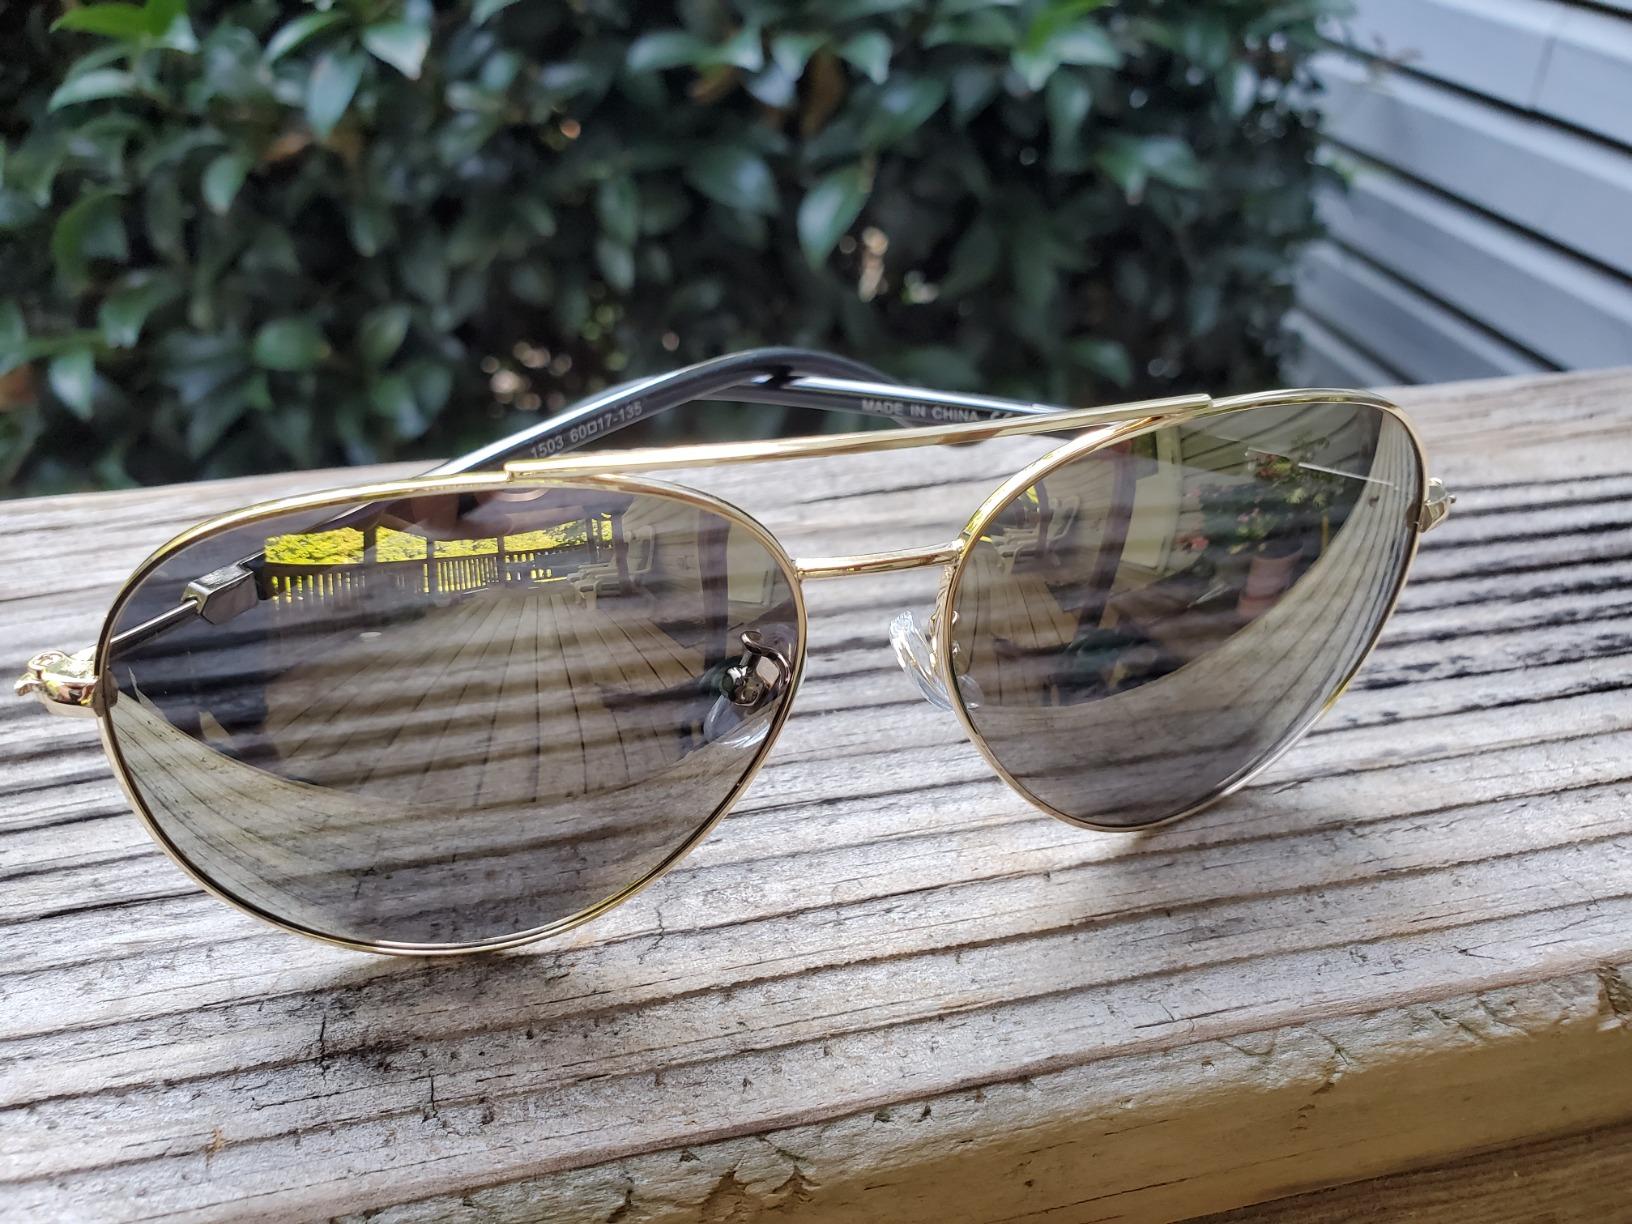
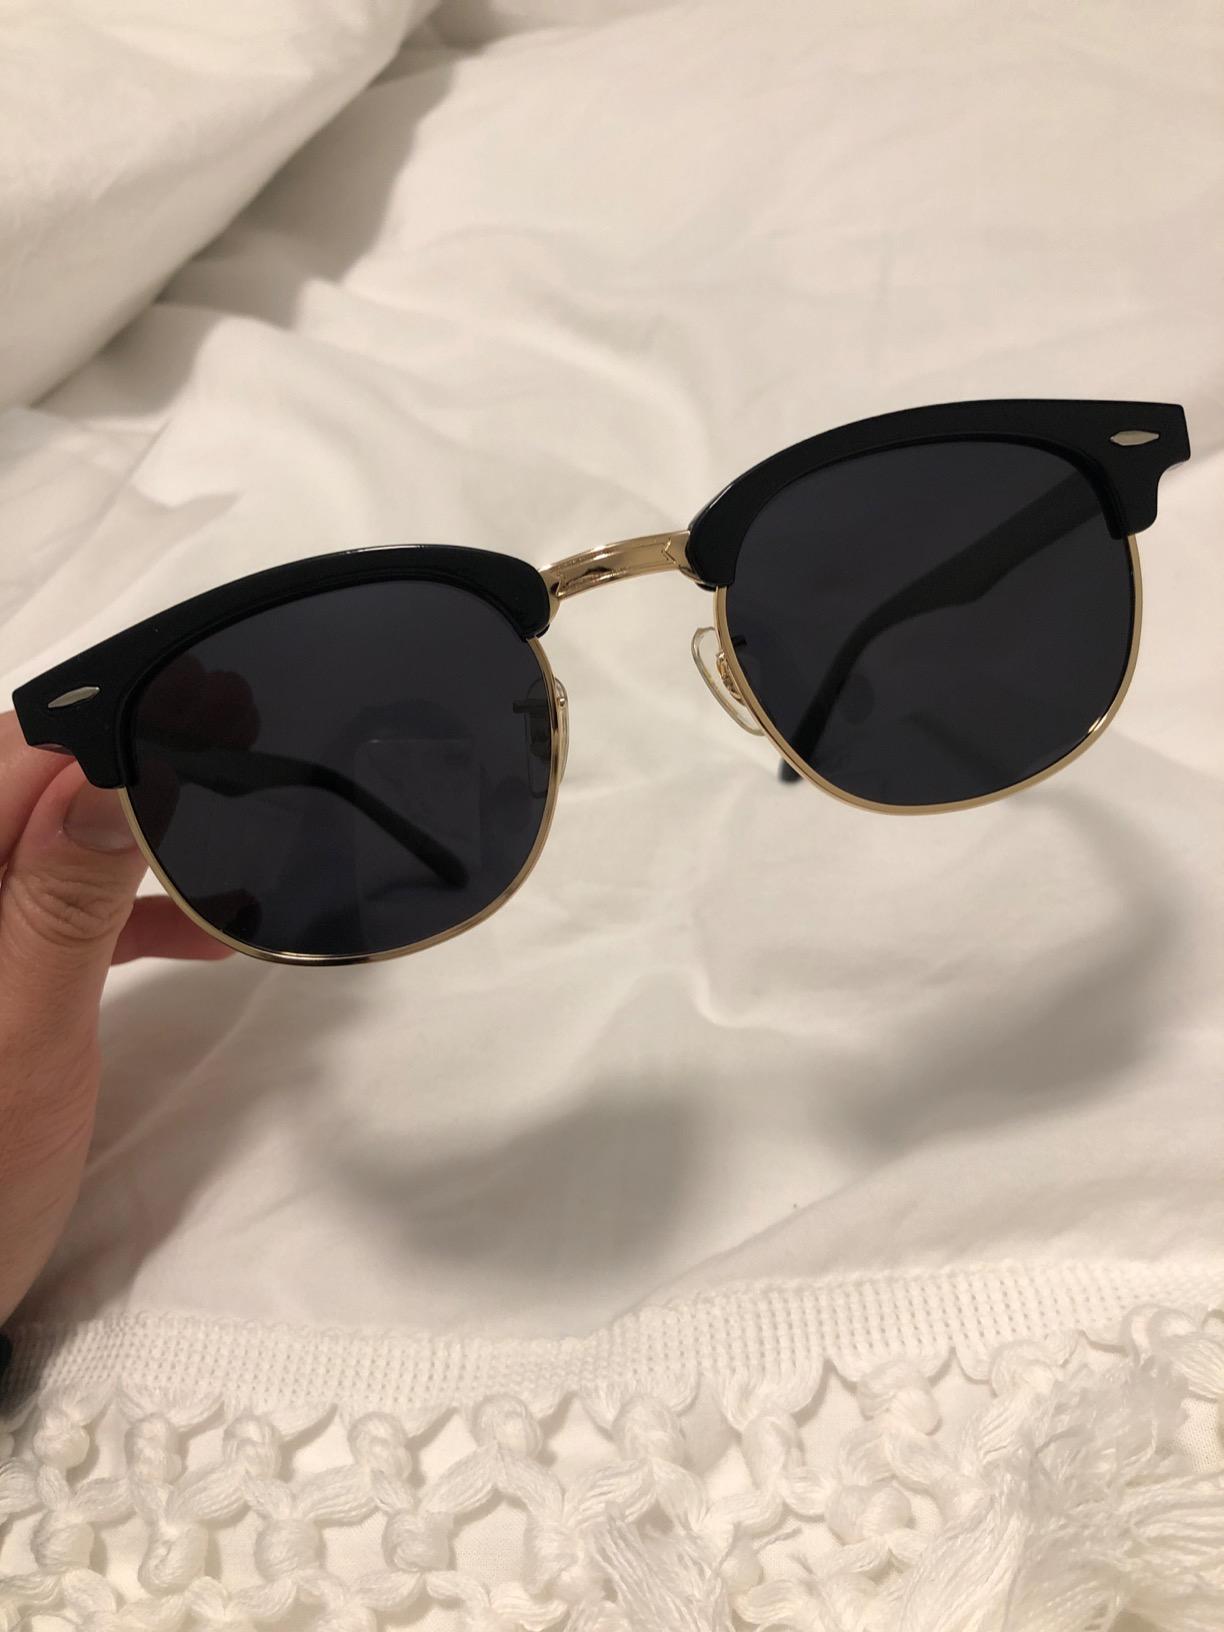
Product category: accessories_sunglasses
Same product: no